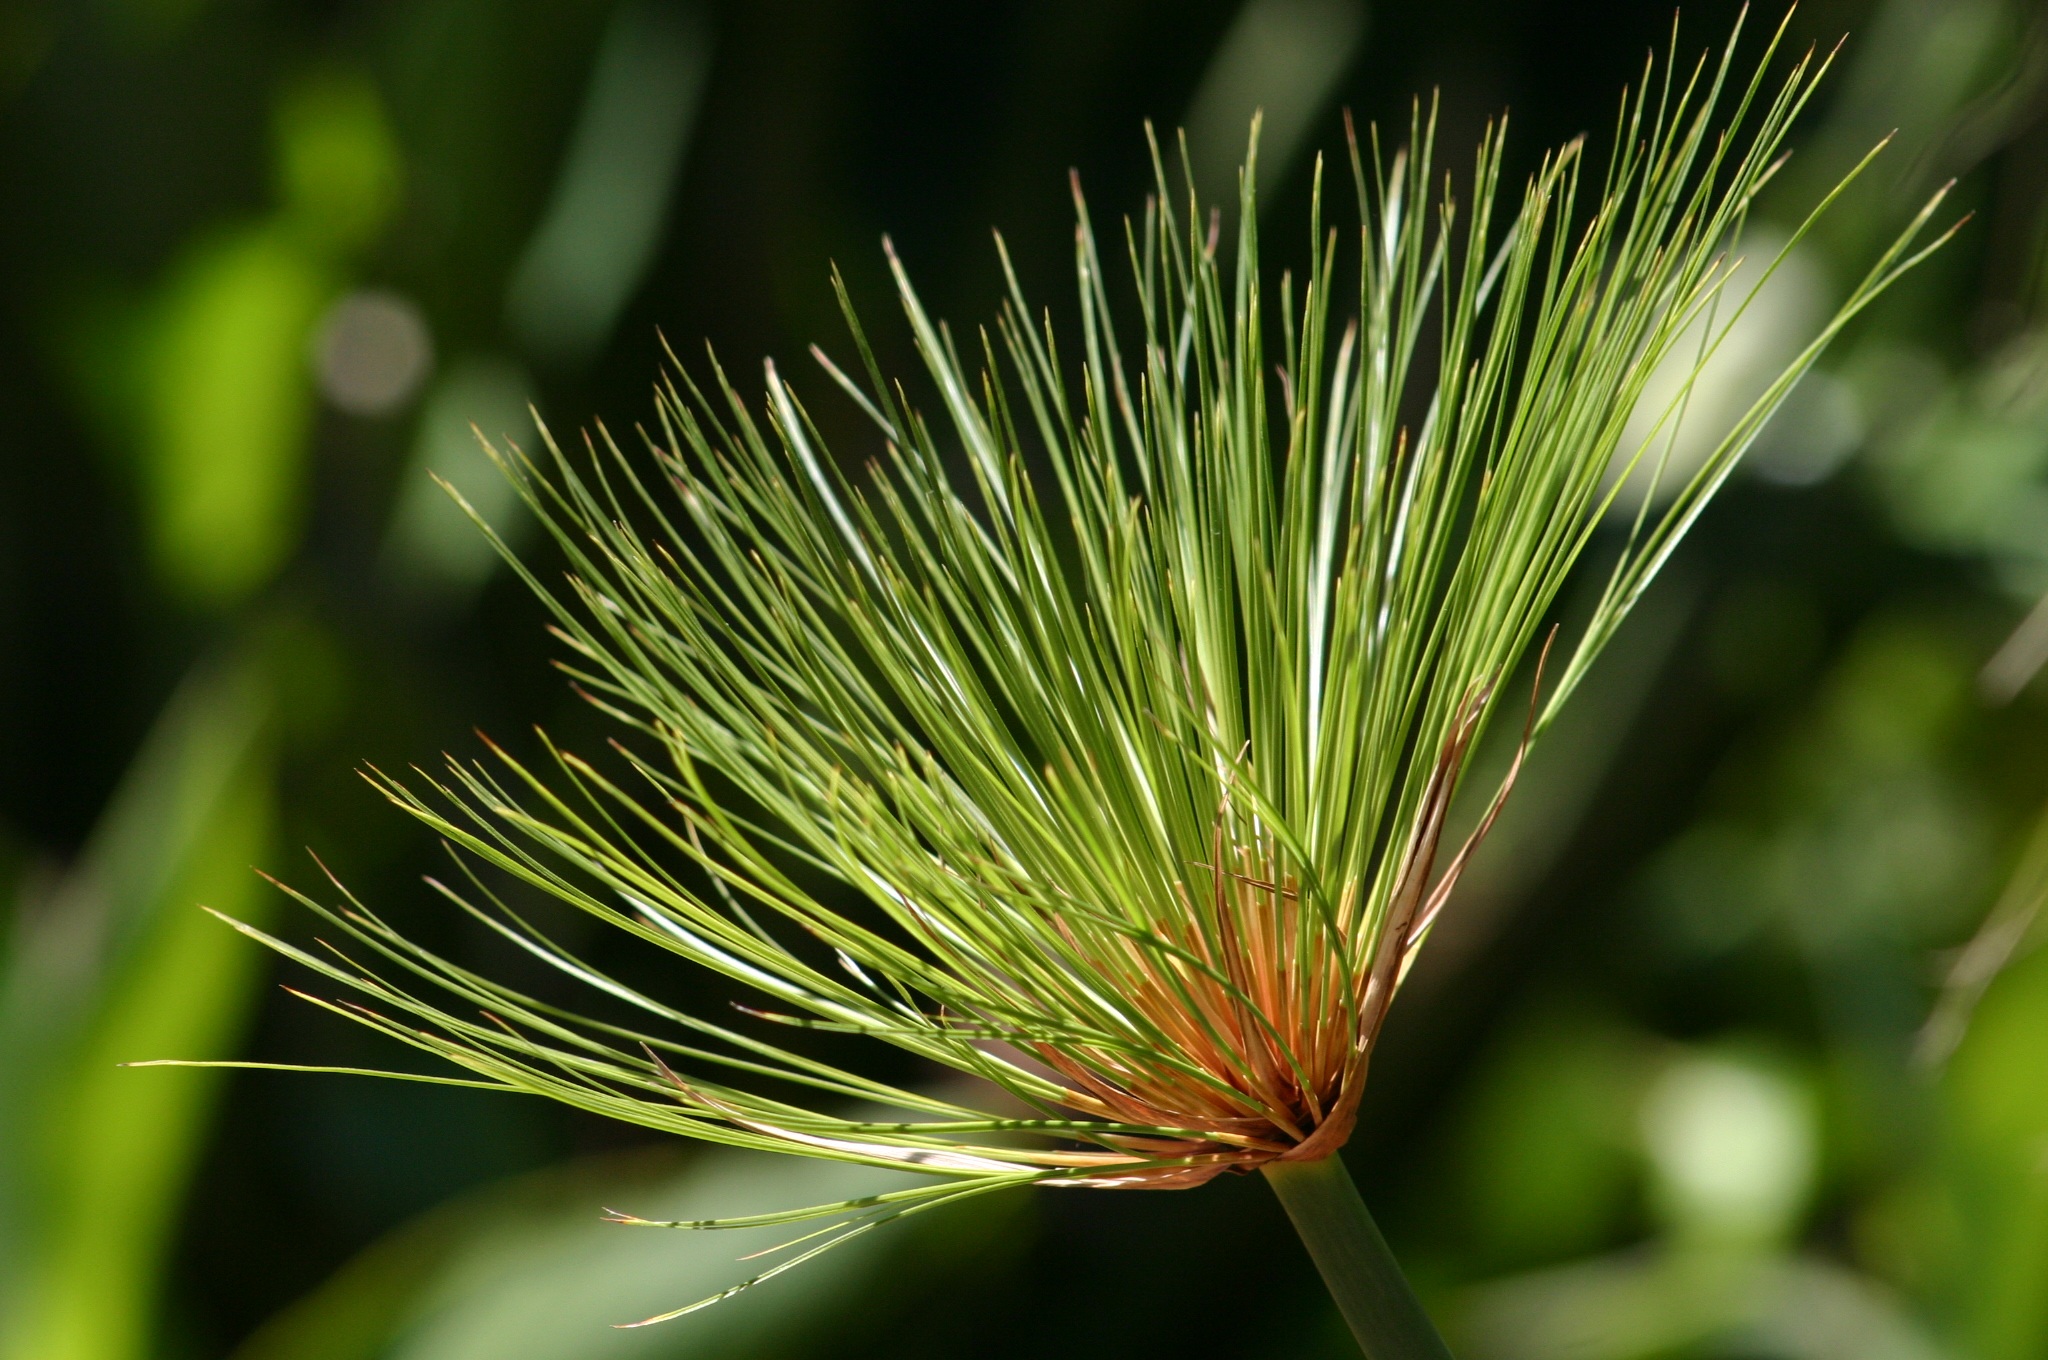
tree, nature, grass, branch, plant, photography, leaf, flower, green, botany, flora, flowers, close up, thistle, macro photography, canary islands, flowering plant, la reptiles, grass family, plant stem, woody plant, land plant, thorns spines and prickles, arecales